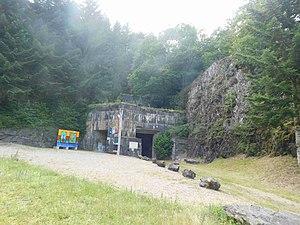
Annexe Struthof en 68
Le camp de concentration de Natzweiler-Struthof est un camp de concentration nazi sur le territoire de l'Alsace annexée à l'Allemagne et redevenue française après la guerre. Il y a une annexe du camp en France, à Thil. Le camp de concentration est édifié une fois que la Moselle et l'Alsace sont annexées par le Troisième Reich. Il est installé par l'ingénieur allemand Blumberg au Struthof, un lieu-dit sur les hauteurs de la commune de Natzwiller, durant la Seconde Guerre mondiale. Son nom allemand est KL Natzweiler-Struthof et il se nomme à nouveau ainsi depuis 2014. Les initiales KL signifient Konzentrationslager.